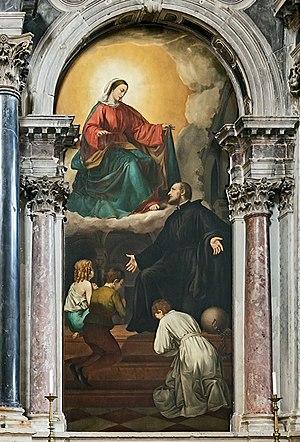
L'église Santa Maria della Visitazione ou degli Artigianelli ou san Gerolamo dei Gesuati est une église catholique de Venise, en Italie. Elle est située sur le quai des Zattere, dans le sestier de Dorsoduro.